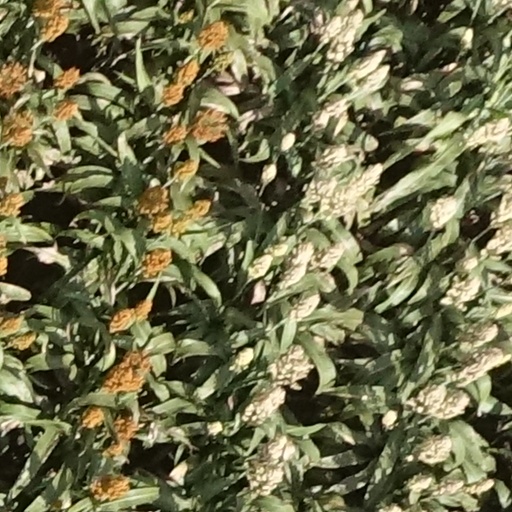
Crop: sorghum